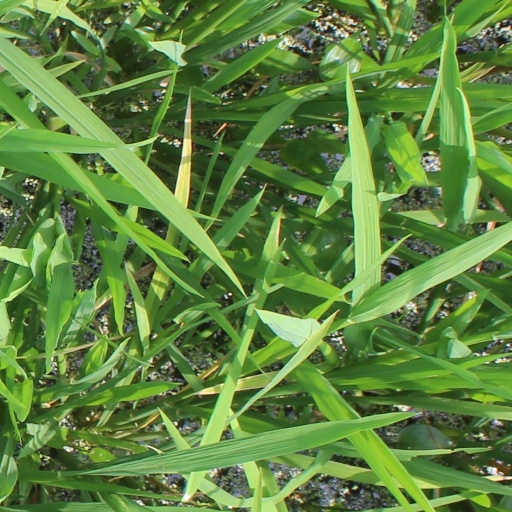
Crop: rice